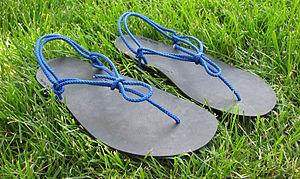
Les huaraches sont des chaussures d'extérieur d'origine mexicaine. Ce type de sandale date de l'époque précolombienne. On connaît deux types de huaraches : la version traditionnelle de marche et la version course. Cette dernière diffère légèrement en termes de conception et matériaux pour s'adapter à un effort physique.